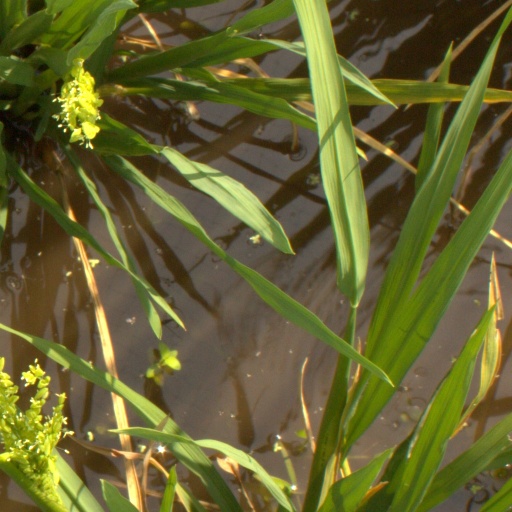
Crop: rice